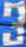
Number: 3